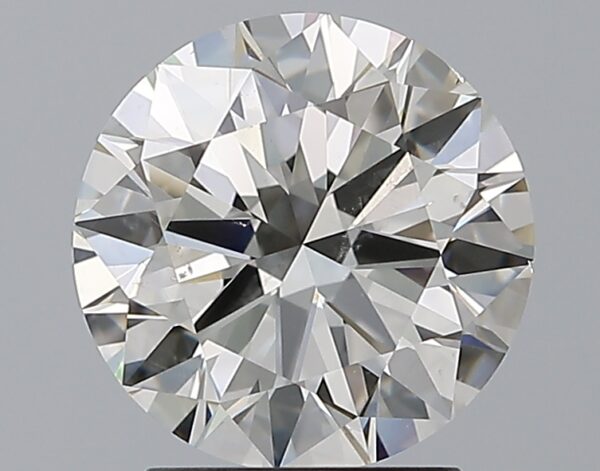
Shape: round
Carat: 2.5
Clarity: SI1
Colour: J
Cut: EX
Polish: EX
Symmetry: EX
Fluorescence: N
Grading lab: GIA
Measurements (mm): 8.62 x 8.69 x 5.3